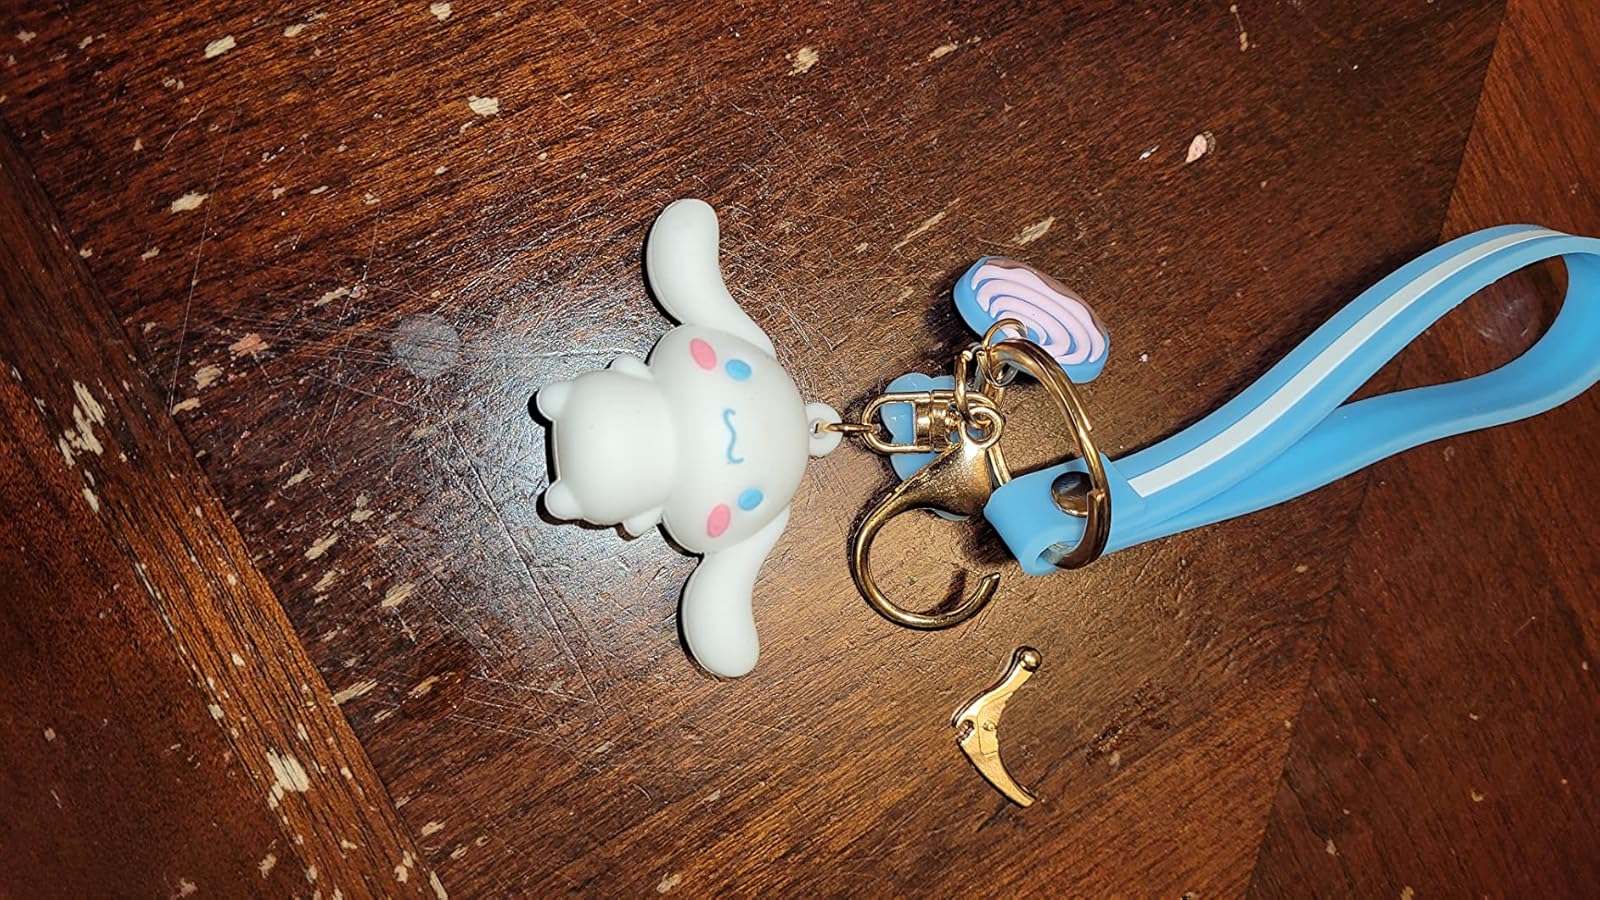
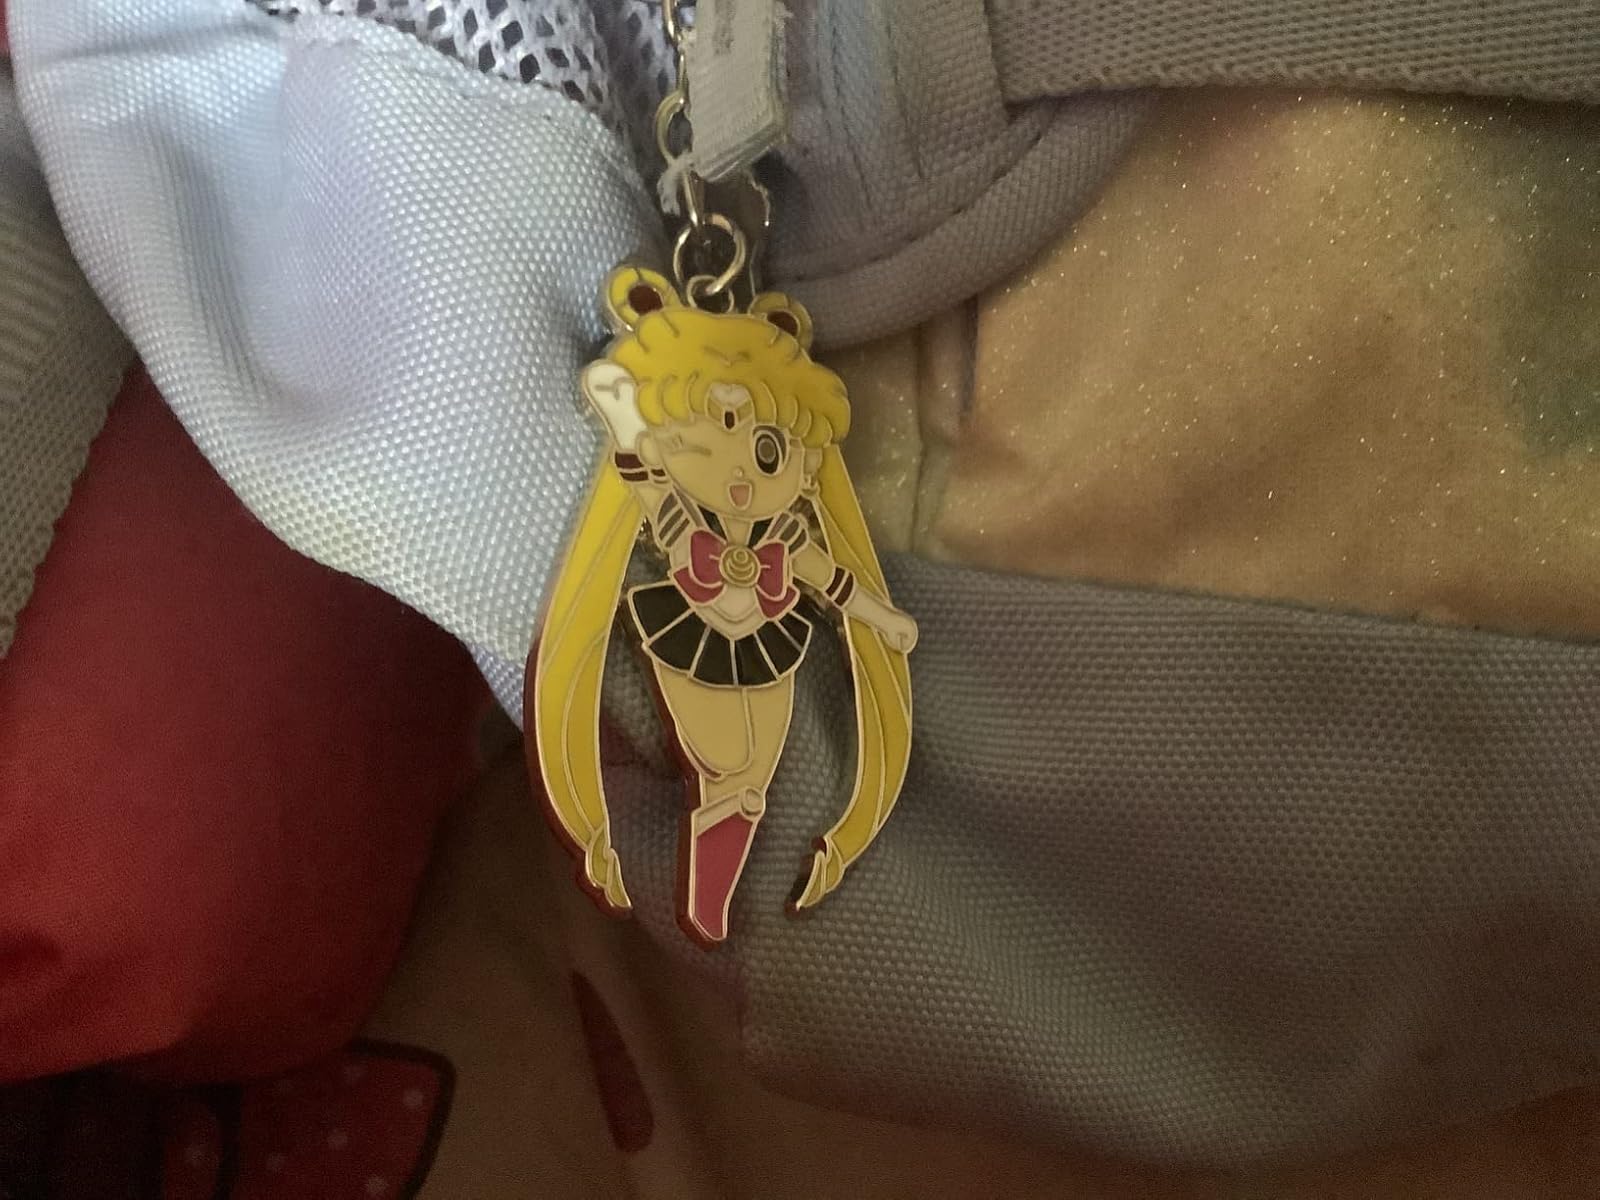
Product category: accessories_keychain
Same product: no